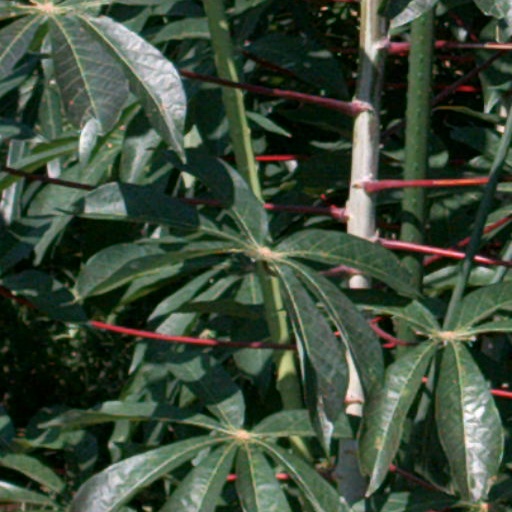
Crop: cassava